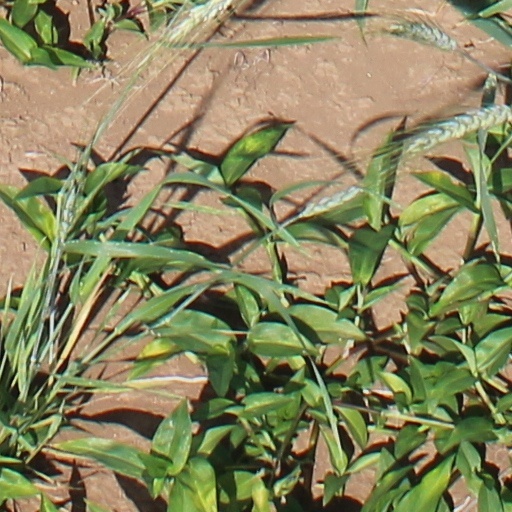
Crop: wheat